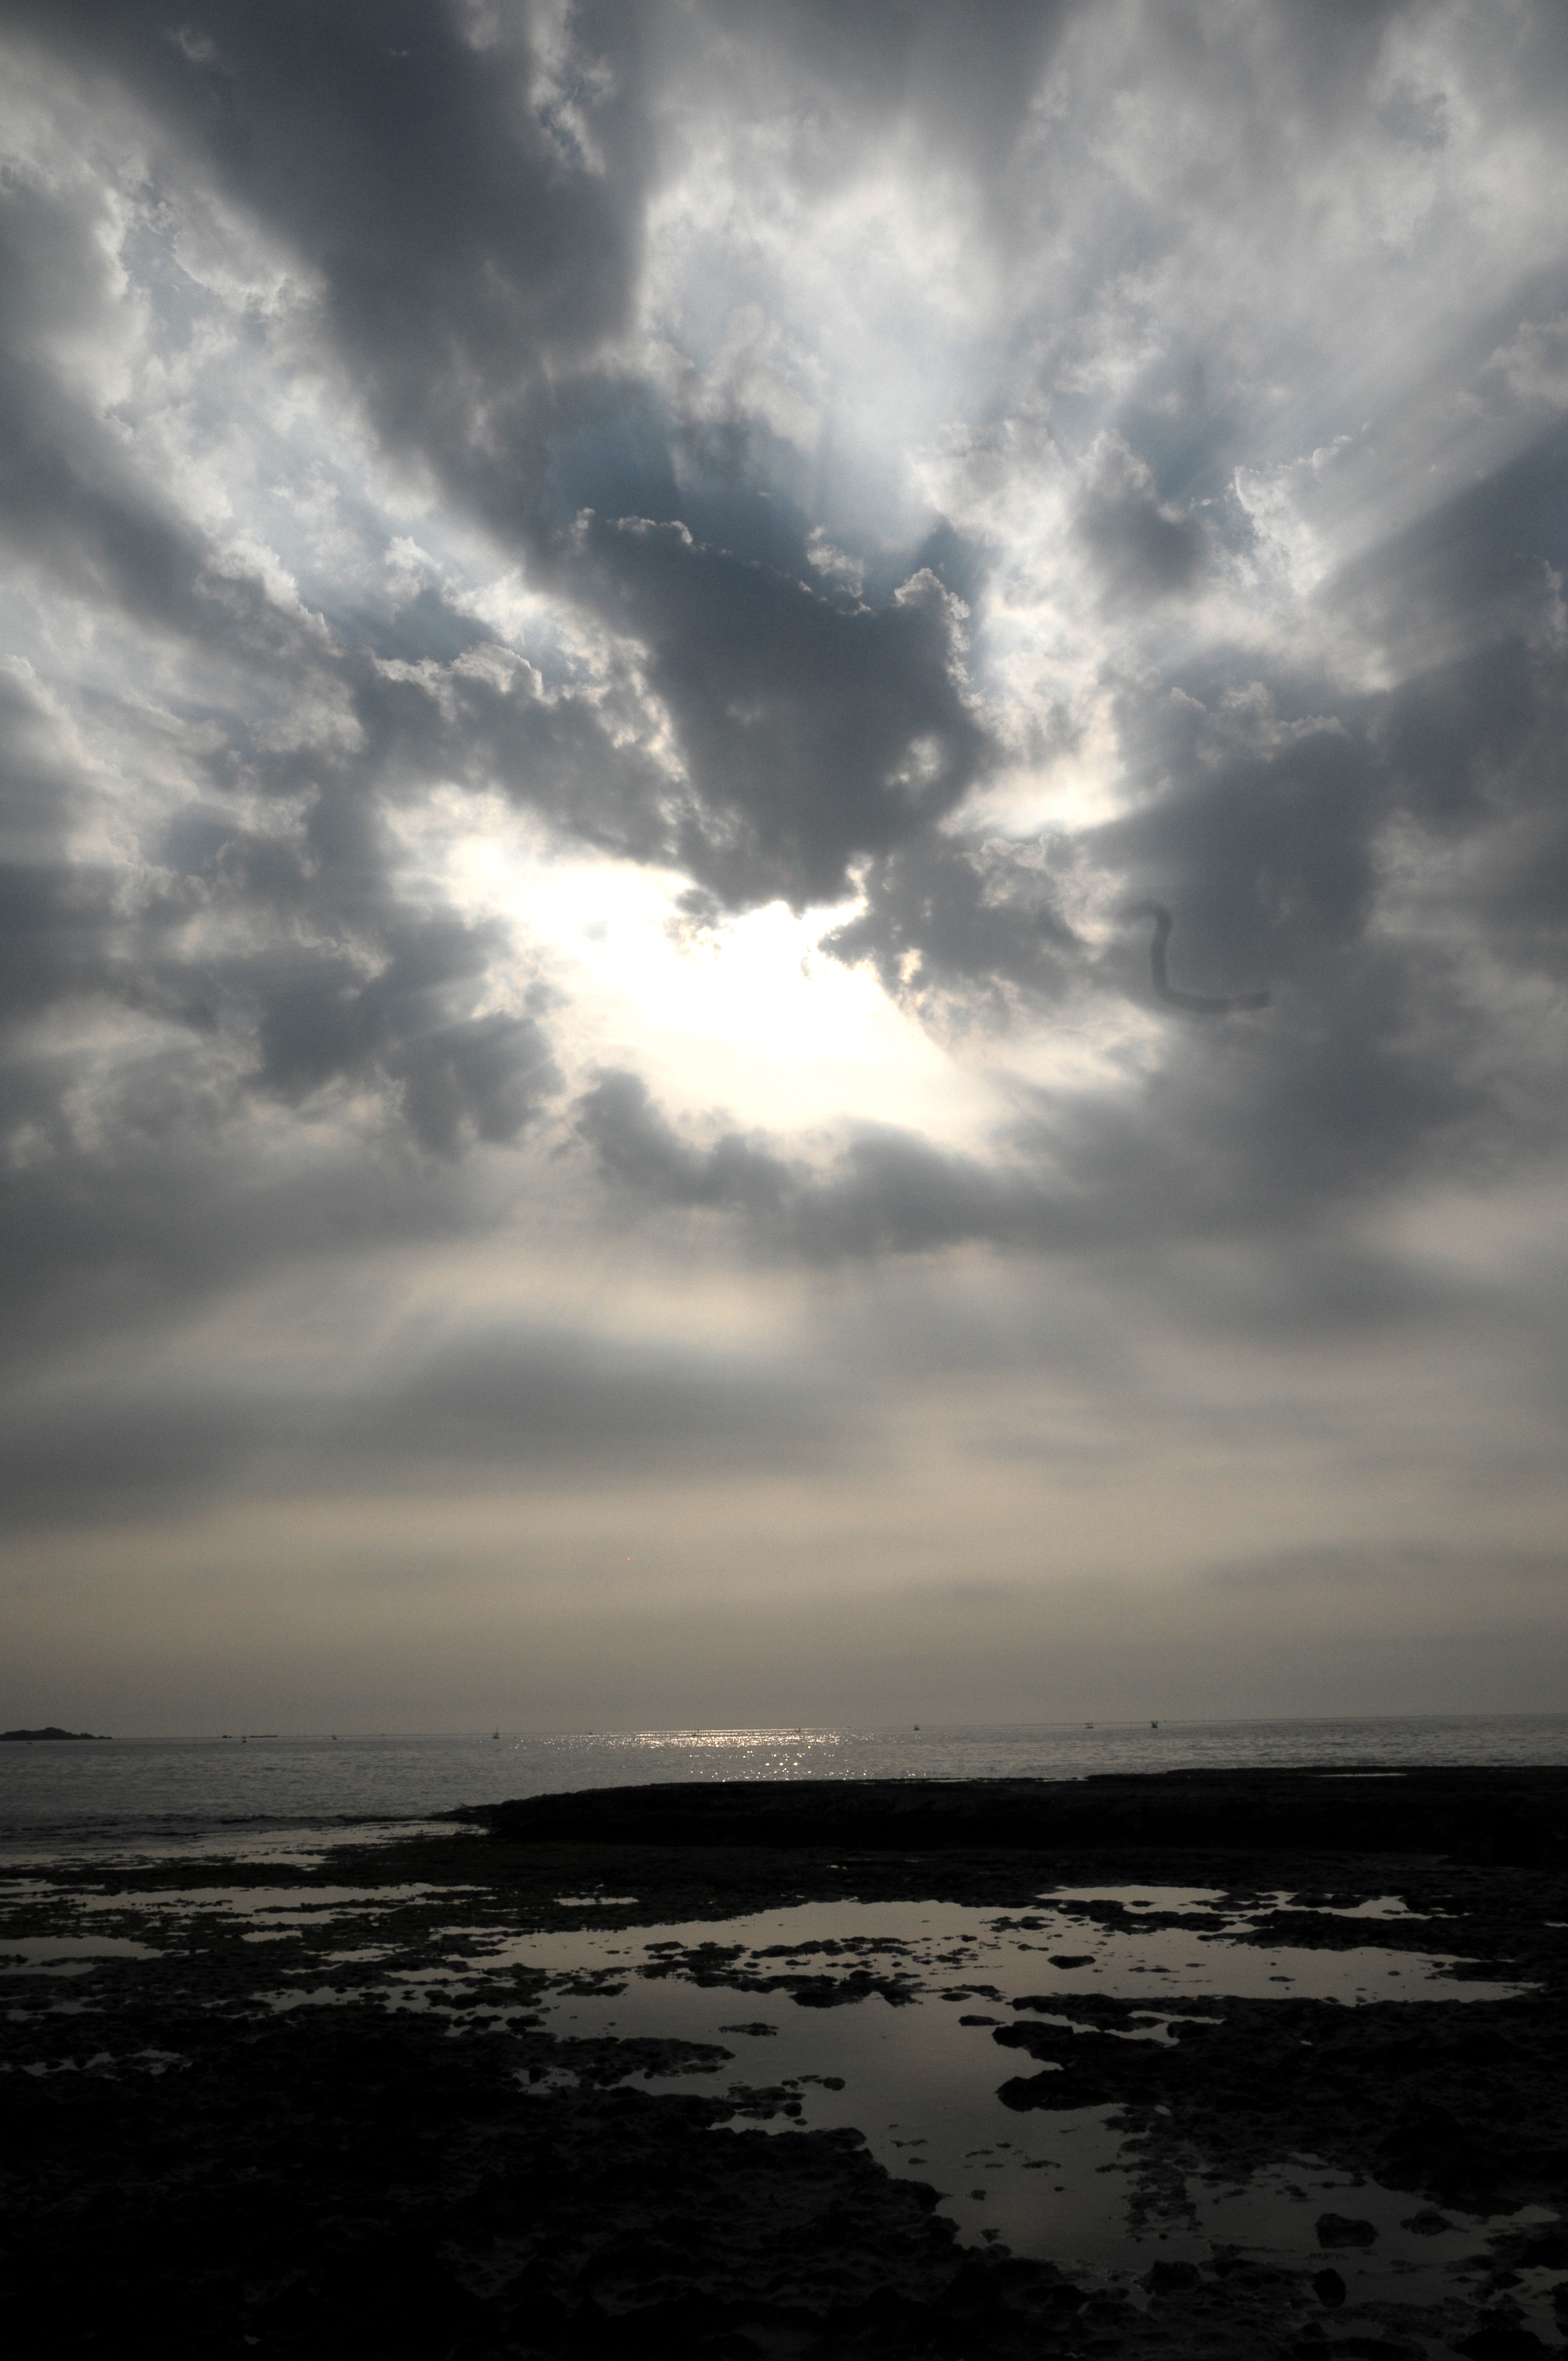
beach, cloud, landscape, sky, sea, horizon, water, black, ocean, atmospheric phenomenon, atmosphere, calm, coast, morning, wind wave, sunlight, sound, wave, reflection, shore, black and white, evening, monochrome, darkness, photography, meteorological phenomenon, cumulus, dusk, monochrome photography, coastal and oceanic landforms, tide, vacation, dawn, sunset